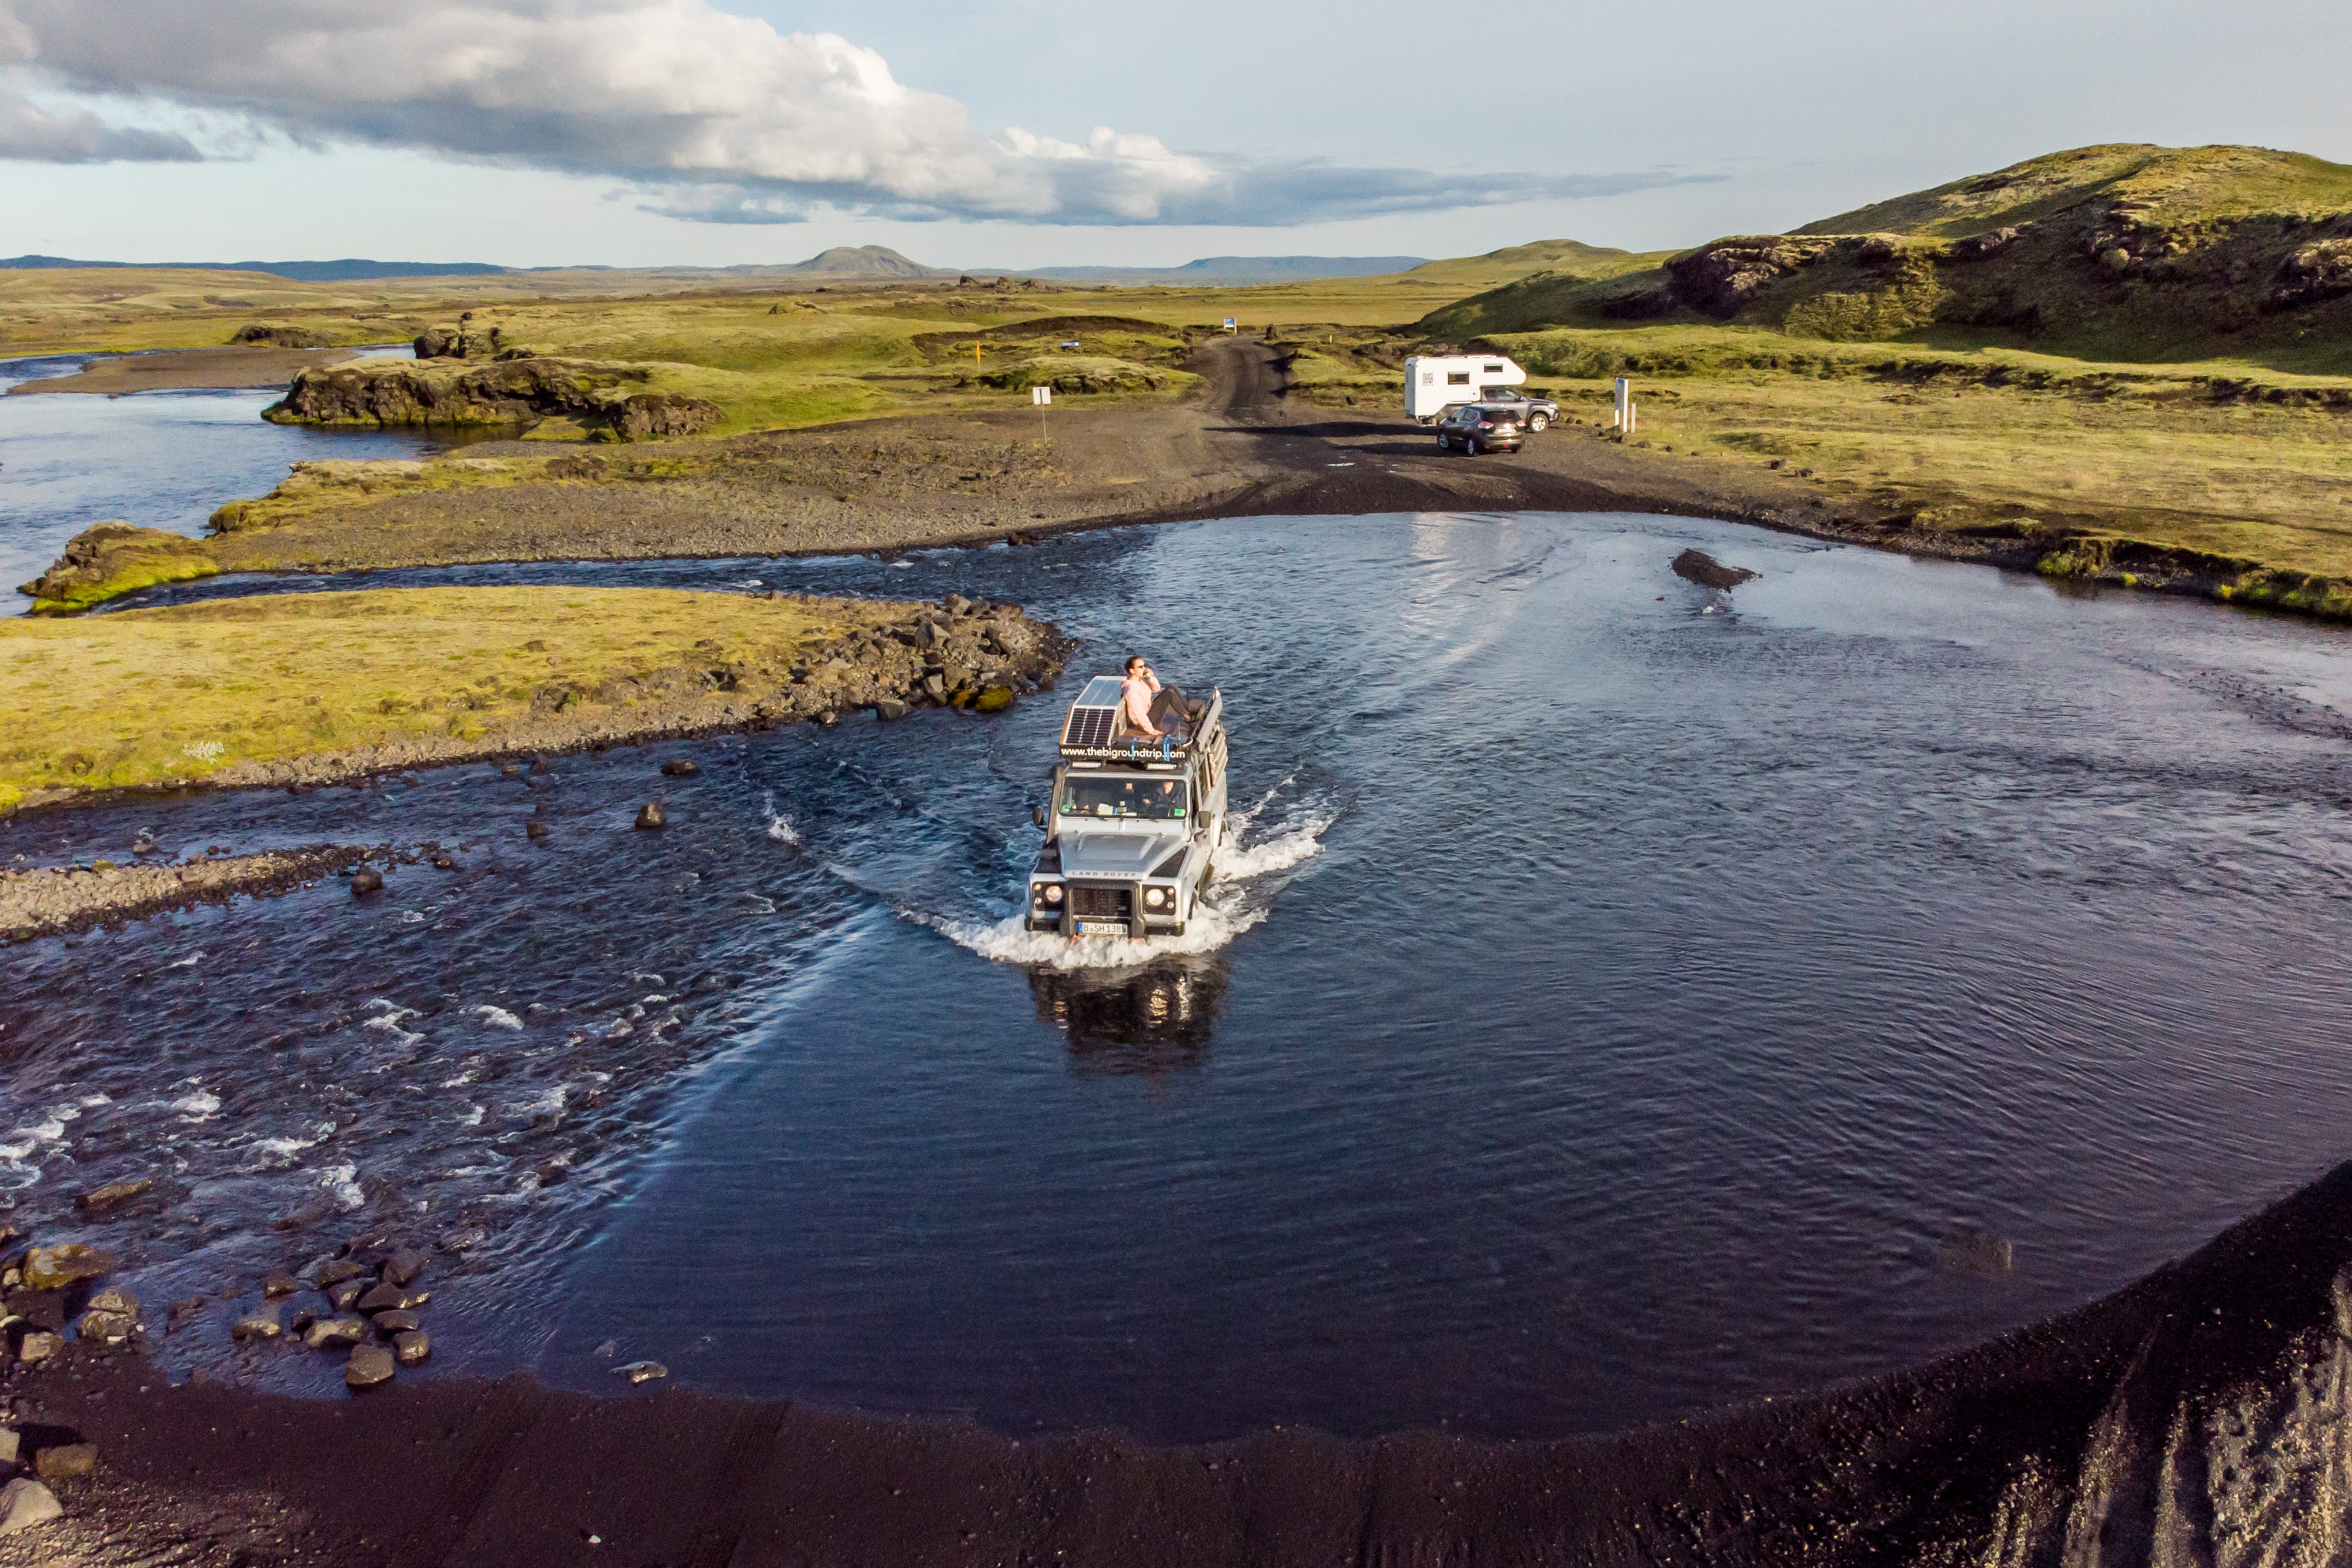
body of water, water resources, water, loch, coast, reservoir, sea, river, lake, bay, landscape, coastal and oceanic landforms, inlet, bank